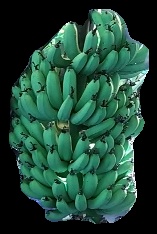
Variety: pachbale
Grade: grade1